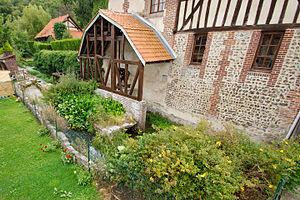
Ancien moulin de la Côte chemin du Moulin à Saint-Aubin-Épinay
L'Aubette est une petite rivière de la Seine-Maritime, longue de 7,9 km, qui prend sa source à Saint-Aubin-Épinay, traverse Saint-Léger-du-Bourg-Denis, Darnétal et Rouen et longe le Robec avant de se jeter dans la Seine à Rouen.
Saint-Aubin-Épinay est une commune française située dans le département de la Seine-Maritime en région Normandie.